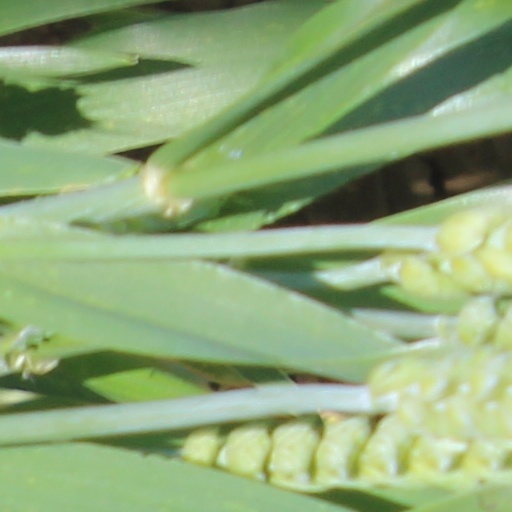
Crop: wheat